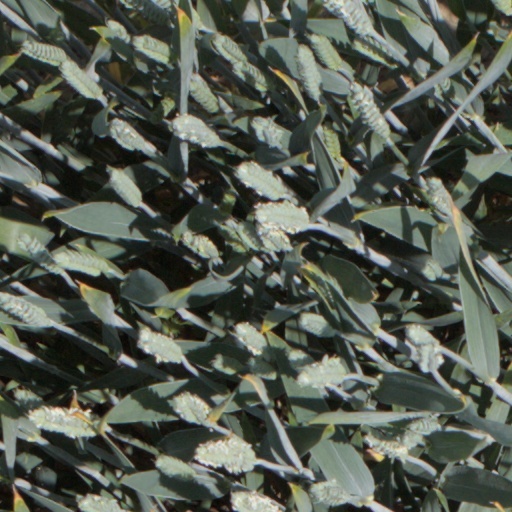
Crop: wheat